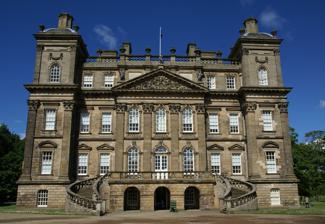
Building: Duff House
Country: United Kingdom
Year built: 1740
Duff House Location within Scotland Location Banff, Aberdeenshire, Scotland Website https://www.nationalgalleries.org/visit/duff-house Duff House mausoleum Duff House is a Georgian estate house in Banff , Aberdeenshire , Scotland. Now in the care of Historic Environment Scotland , it is part of the National Galleries Scotland and is a Category A listed building. The house is built of ashlar in three storeys to a square plan (9-bay x 8-bay) on a raised basement with advanced corner towers. The house and the associated Fife gates, walled garden, Collie lodge, mausoleum, ice house, Bridge Gates House and the Eagles Gate lodge are designated as Category A listed group of buildings. History Duff House was designed by William Adam and built between 1735 and 1740 for William Duff of Braco . The design and construction resulted in a legal dispute between the architect and owner which culminated in a legal case in 1743. Construction began on 11 June 1735. The design of the house originally intended to have flanking pavilions linked by colonnaded quadrants but these were never completed as the Earl thought the house would be too large. This, along with further disagreements on the issue of mason work resulted in the legal case between the architect and Earl. David Bryce Jr was later commissioned to provide a three-storey pavilion and corridor block, but this was damaged by a bomb in 1940 and subsequently demolished. The Earls of Fife moved out of Duff House in 1903, gifting the property to Banff Burgh in 1906. Between 1911 and 1913, the House functioned as a hotel and then became a sanatorium until 1923 when it became a hotel again. The hotel closed in 1928 and Duff House entered a period of limited use. However, during the Second World War the House became an internment camp and later a prisoner of war camp. In 1940, the House was damaged during a bombing raid resulting in eight dead and serious damage to parts of the building. By 1942, the House was used by the Free Norwegian forces as their Headquarters, along with use by Polish exile forces. In 1956 it passed into care by the State and a period of refurbishment began across the property. In 1995, the house became part of the National Galleries of Scotland . The house still sits in much of its original designed landscape, albeit with the addition of a golf course. Art collection National Galleries Scotland has numerous works of fine art on display at Duff House, including works by El Greco , Thomas Gainsborough and Henry Raeburn . Duff House is also home to the Dunimarle Library, a collection of rare books, which can be viewed by appointment. References